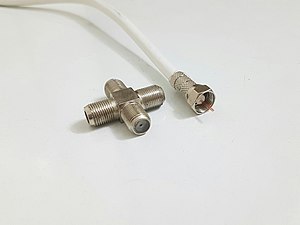
F-stik / Montage og koderinge
På F-hanstikket til højre ses to ringe om mønsteret. Så dette stik passer til koaksialkabler på 5,0 mm – 5,2 mm i diameter.
Et F-stik er et koaksial RF-stik som almindeligvis anvendes til fjernsyn; fx til DTT, kabel-tv og satellit-tv, med 75 ohm koaksialkabel.